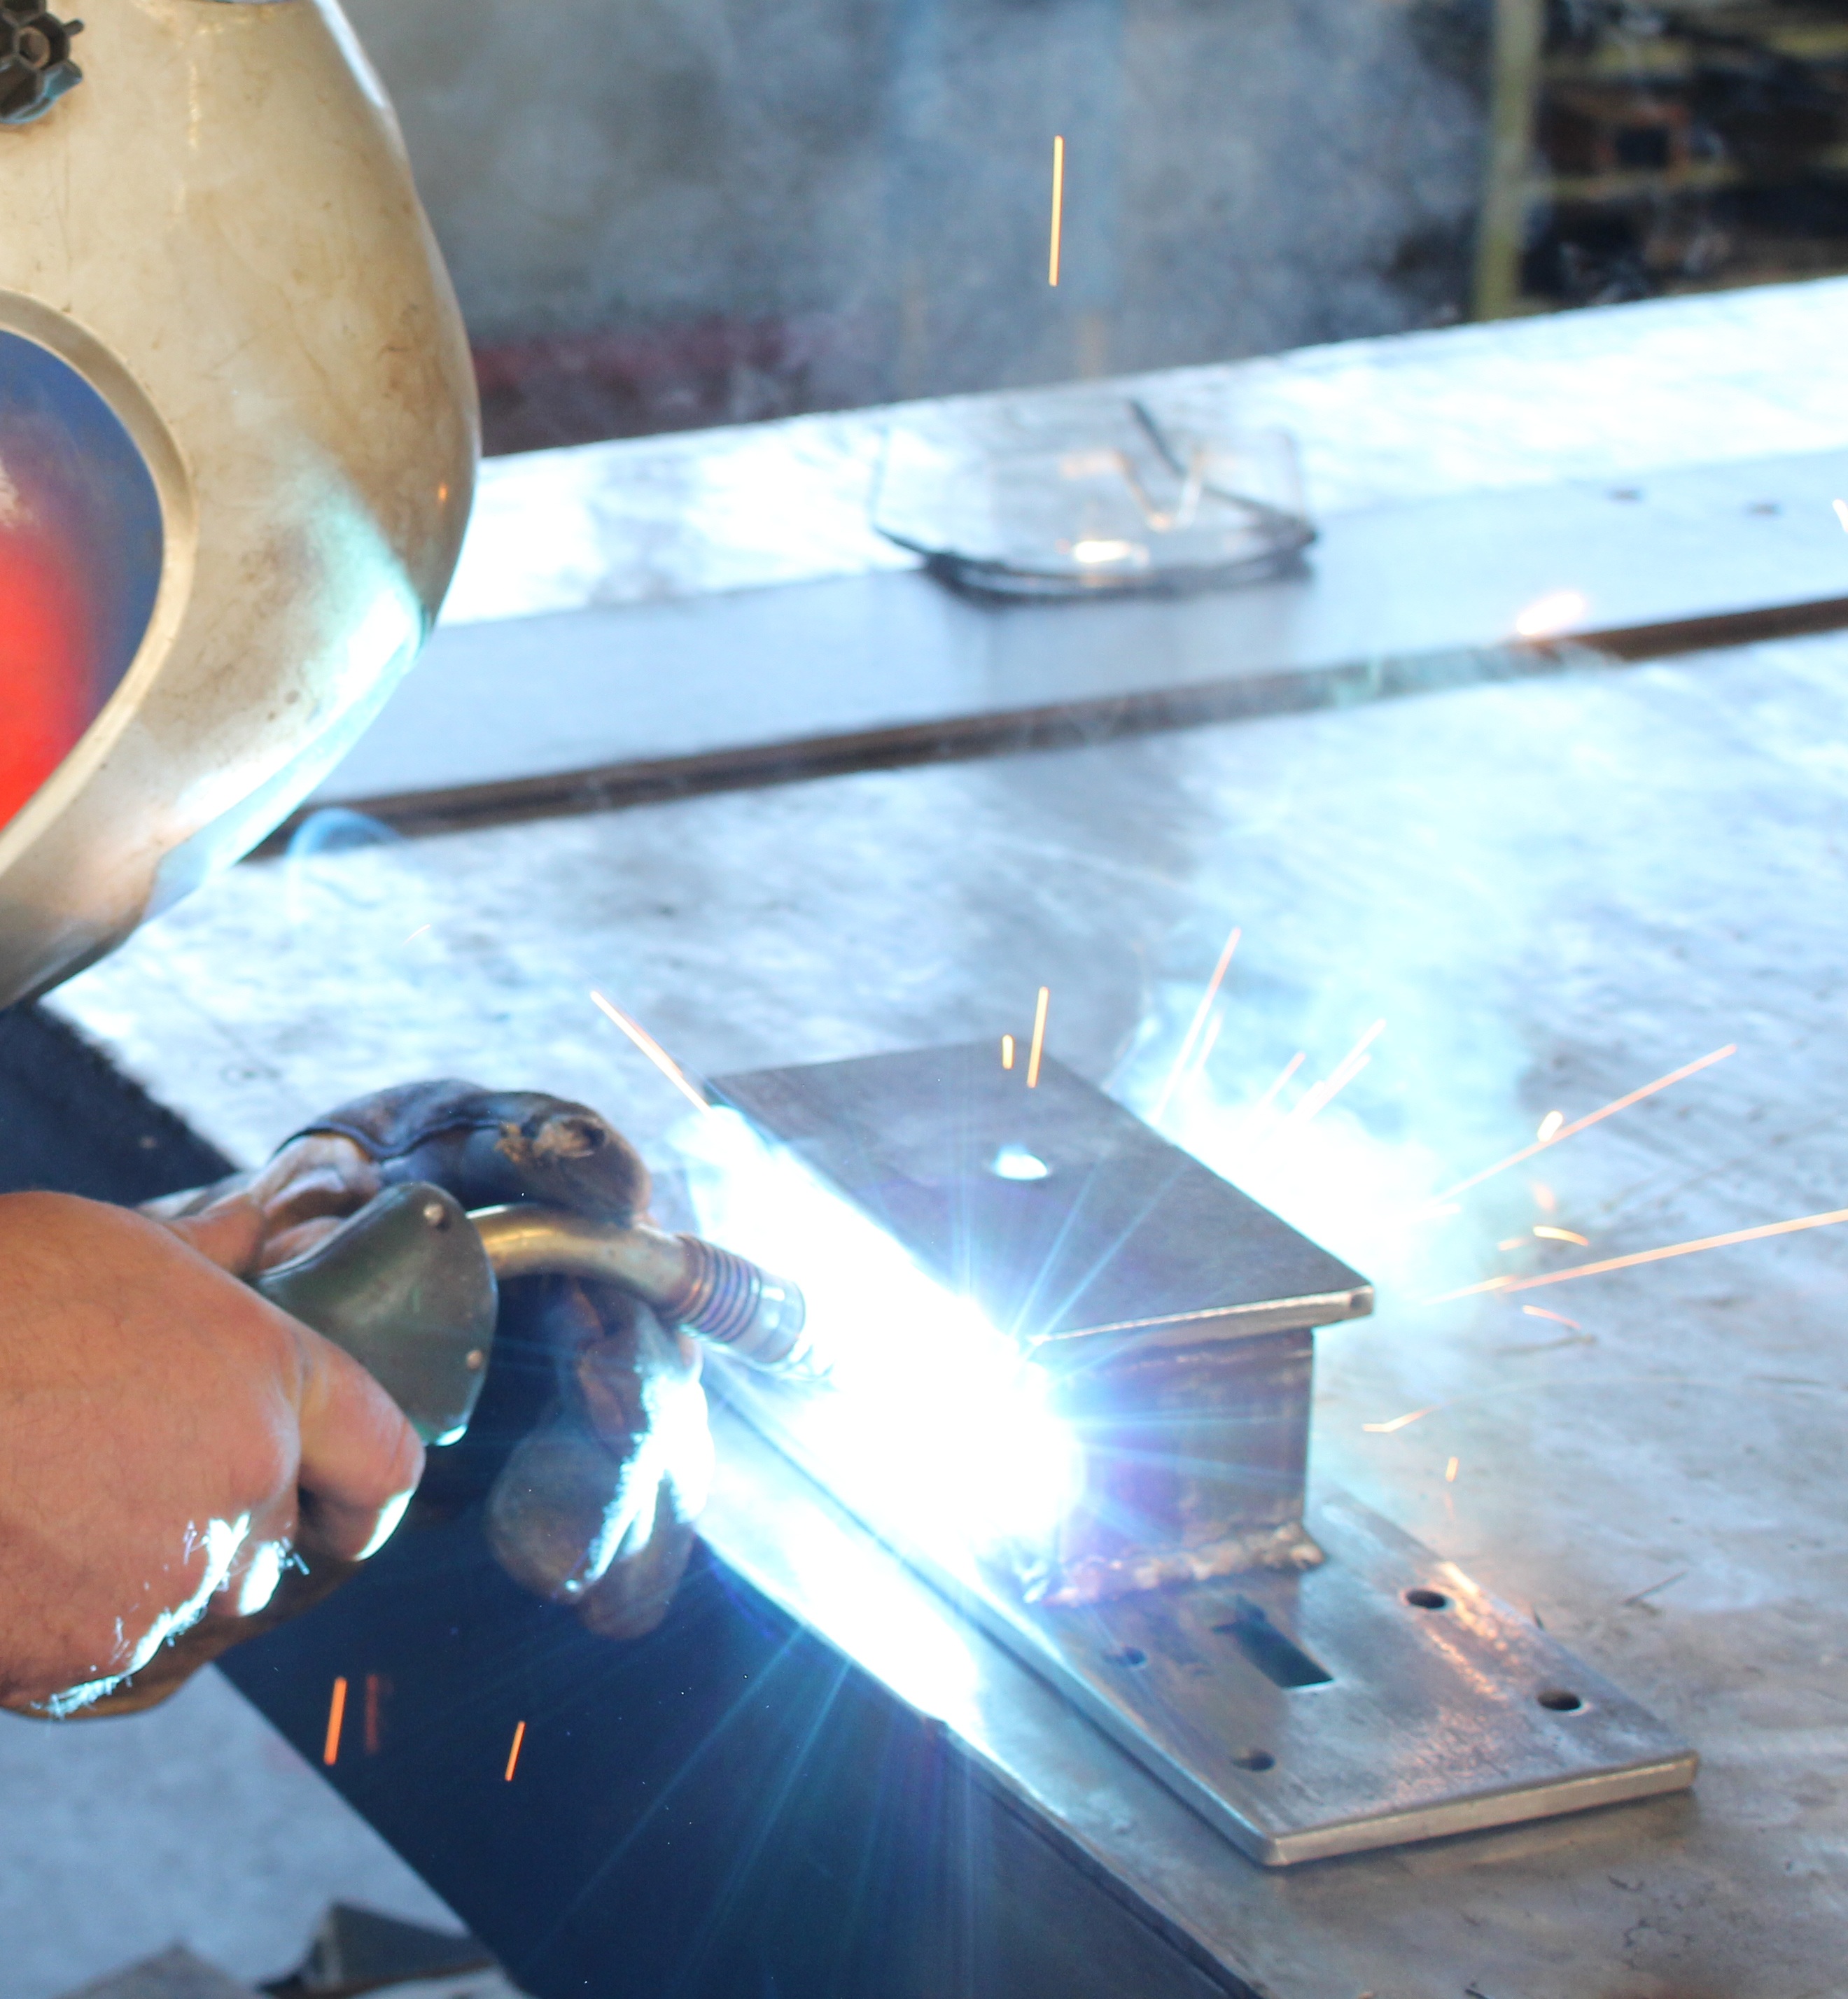
work, glass, tool, metal, welding, industry, craft, radio, mask, welder, hot, protection, weld, craftsmen, metalworking, face protection